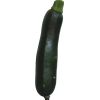
Label: dark_zucchini